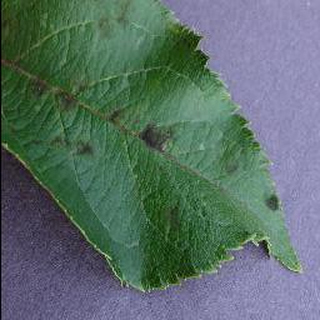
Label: apple_apple_scab